Thomas Mytton

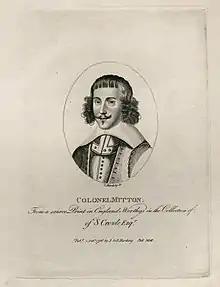
Thomas Mytton, 1796 engraving of original portrait

Major General Thomas Mytton, also spelt Mitton, (1597-November 1656), was a lawyer from Oswestry who served in the Parliamentarian army during the Wars of the Three Kingdoms and as MP for Shropshire in the First Protectorate Parliament.